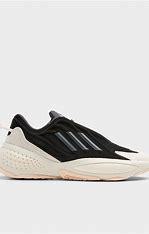
Brand: Adidas
Model: Ozrah